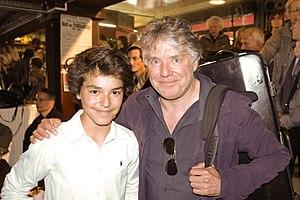
Tom Ibarra (13 ans), après la remise des prix au concours de jazz SACEM 2013 (Saint-Ouen), avec Didier Lockwood, membre du jury.
Tom Ibarra est un guitariste et compositeur français.